Quality start

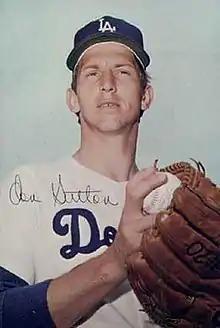
Don Sutton registered 483 quality starts during his Major League Baseball career.

In baseball, a quality start (QS) is a statistic for a starting pitcher defined as a game in which the pitcher completes at least six innings and permits no more than three earned runs. The quality start was developed by sportswriter John Lowe in 1985 while writing for "The Philadelphia Inquirer". He wrote that it "shows exactly how many times a baseball pitcher has done his job."